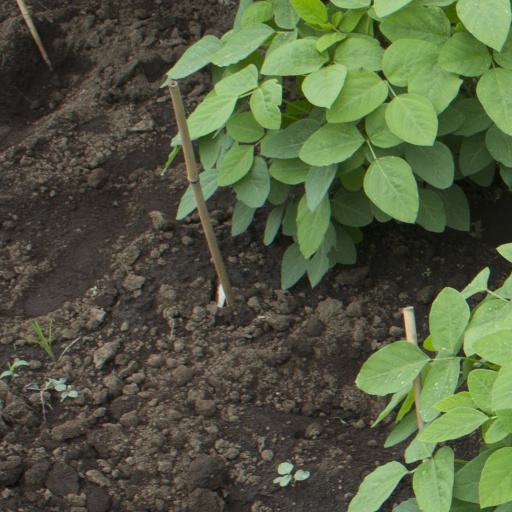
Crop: soybean